Södertälje

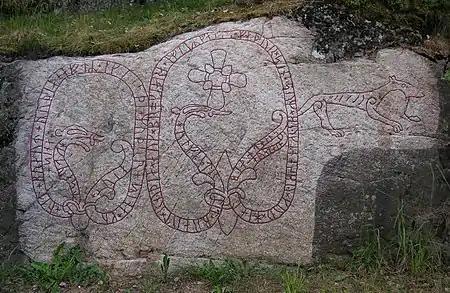
The Holmfast Inscriptions from 1050 to 1080 describe the building of Holmfastvägen road

The City of Södertälje was transformed to a city municipality during the Swedish municipal reforms of 1862. The city grew and subsequently incorporated Västertälje parish in 1946 and Östertälje parish in 1963. The city municipality expanded further in 1967, until it became the seat of the present-day Södertälje Municipality.